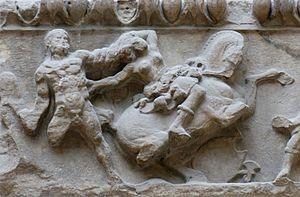
Héraclès combattant les Amazones, détail d'une Amazonomachie. Dalle 32 de la frise du temple d'Artémis Leucophryène («
Magnésie est un site archéologique de Turquie et une cité grecque d'Ionie fondée vers 530 av. J.-C. non loin d'Ephèse et de Priène. Aristote dit dans ses Commentaires, que les Magnésiens des bords du Méandre sont une colonie de Delphes. Le site est situé près du village de Tekin dans le district de Germencik de la province d'Aydın au bord de la route D525.